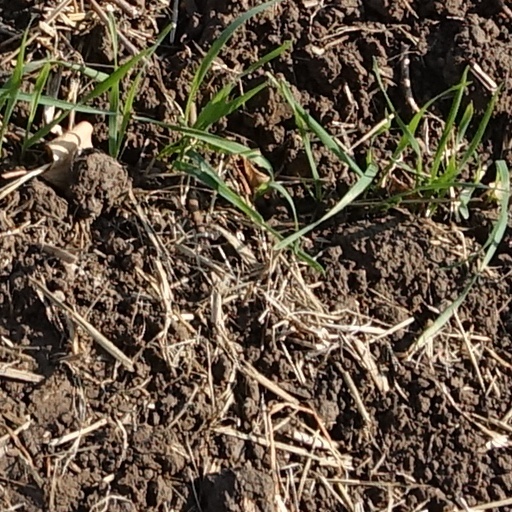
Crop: wheat